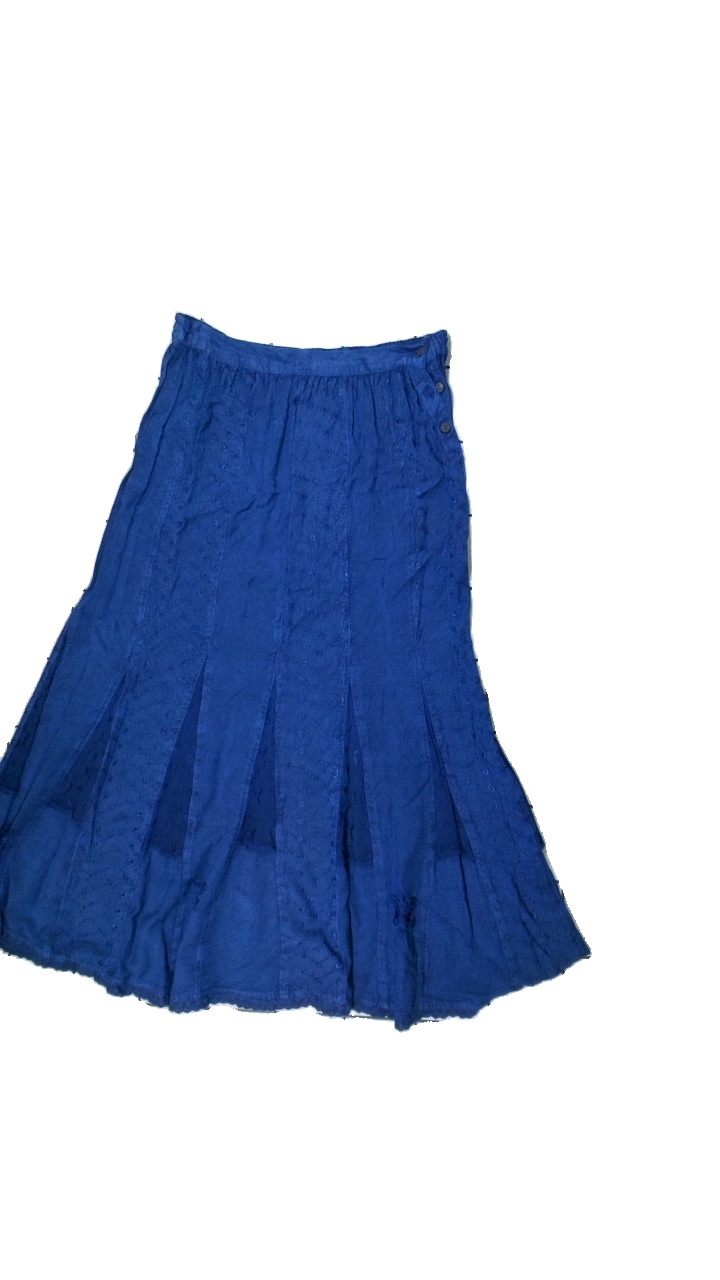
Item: Skirt (Ladies)
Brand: Missing
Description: Blue embroidered shirt
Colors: Blue
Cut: Loose
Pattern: Embroidered
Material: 100% Viscose
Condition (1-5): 5
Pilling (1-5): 5
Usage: Reuse
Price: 50-100